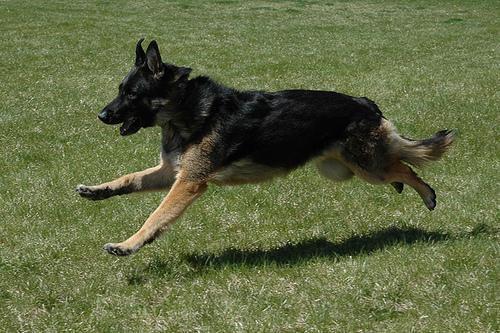
German_shepherd